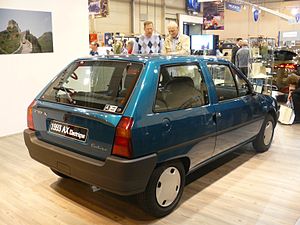
Citroën AX / Versioner / AX Electrique
Citroën AX Electrique (1993−1996)
Citroën AX var en minibil, bygget af den franske bilfabrikant Citroën mellem efteråret 1986 og slutningen af 1998 i Aulnay-sous-Bois nordøst for Paris.